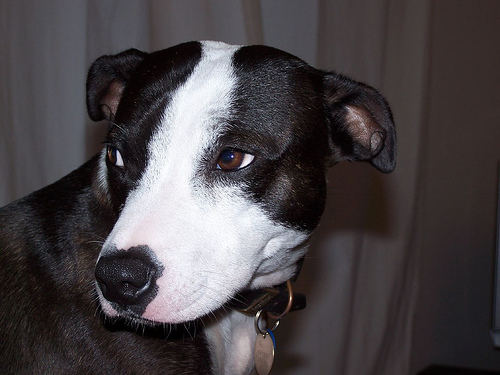
Animal: dog
Breed: staffordshire_bull_terrier